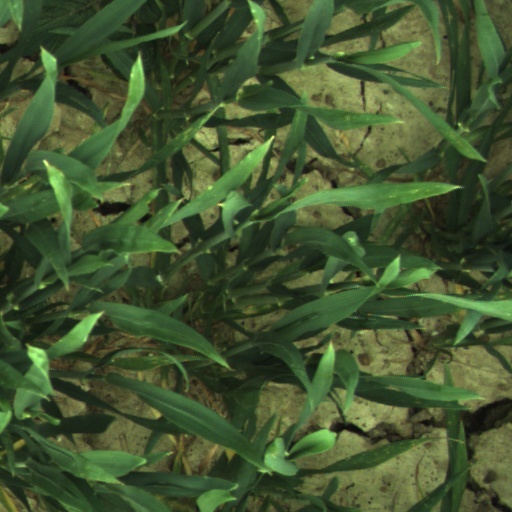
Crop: wheat